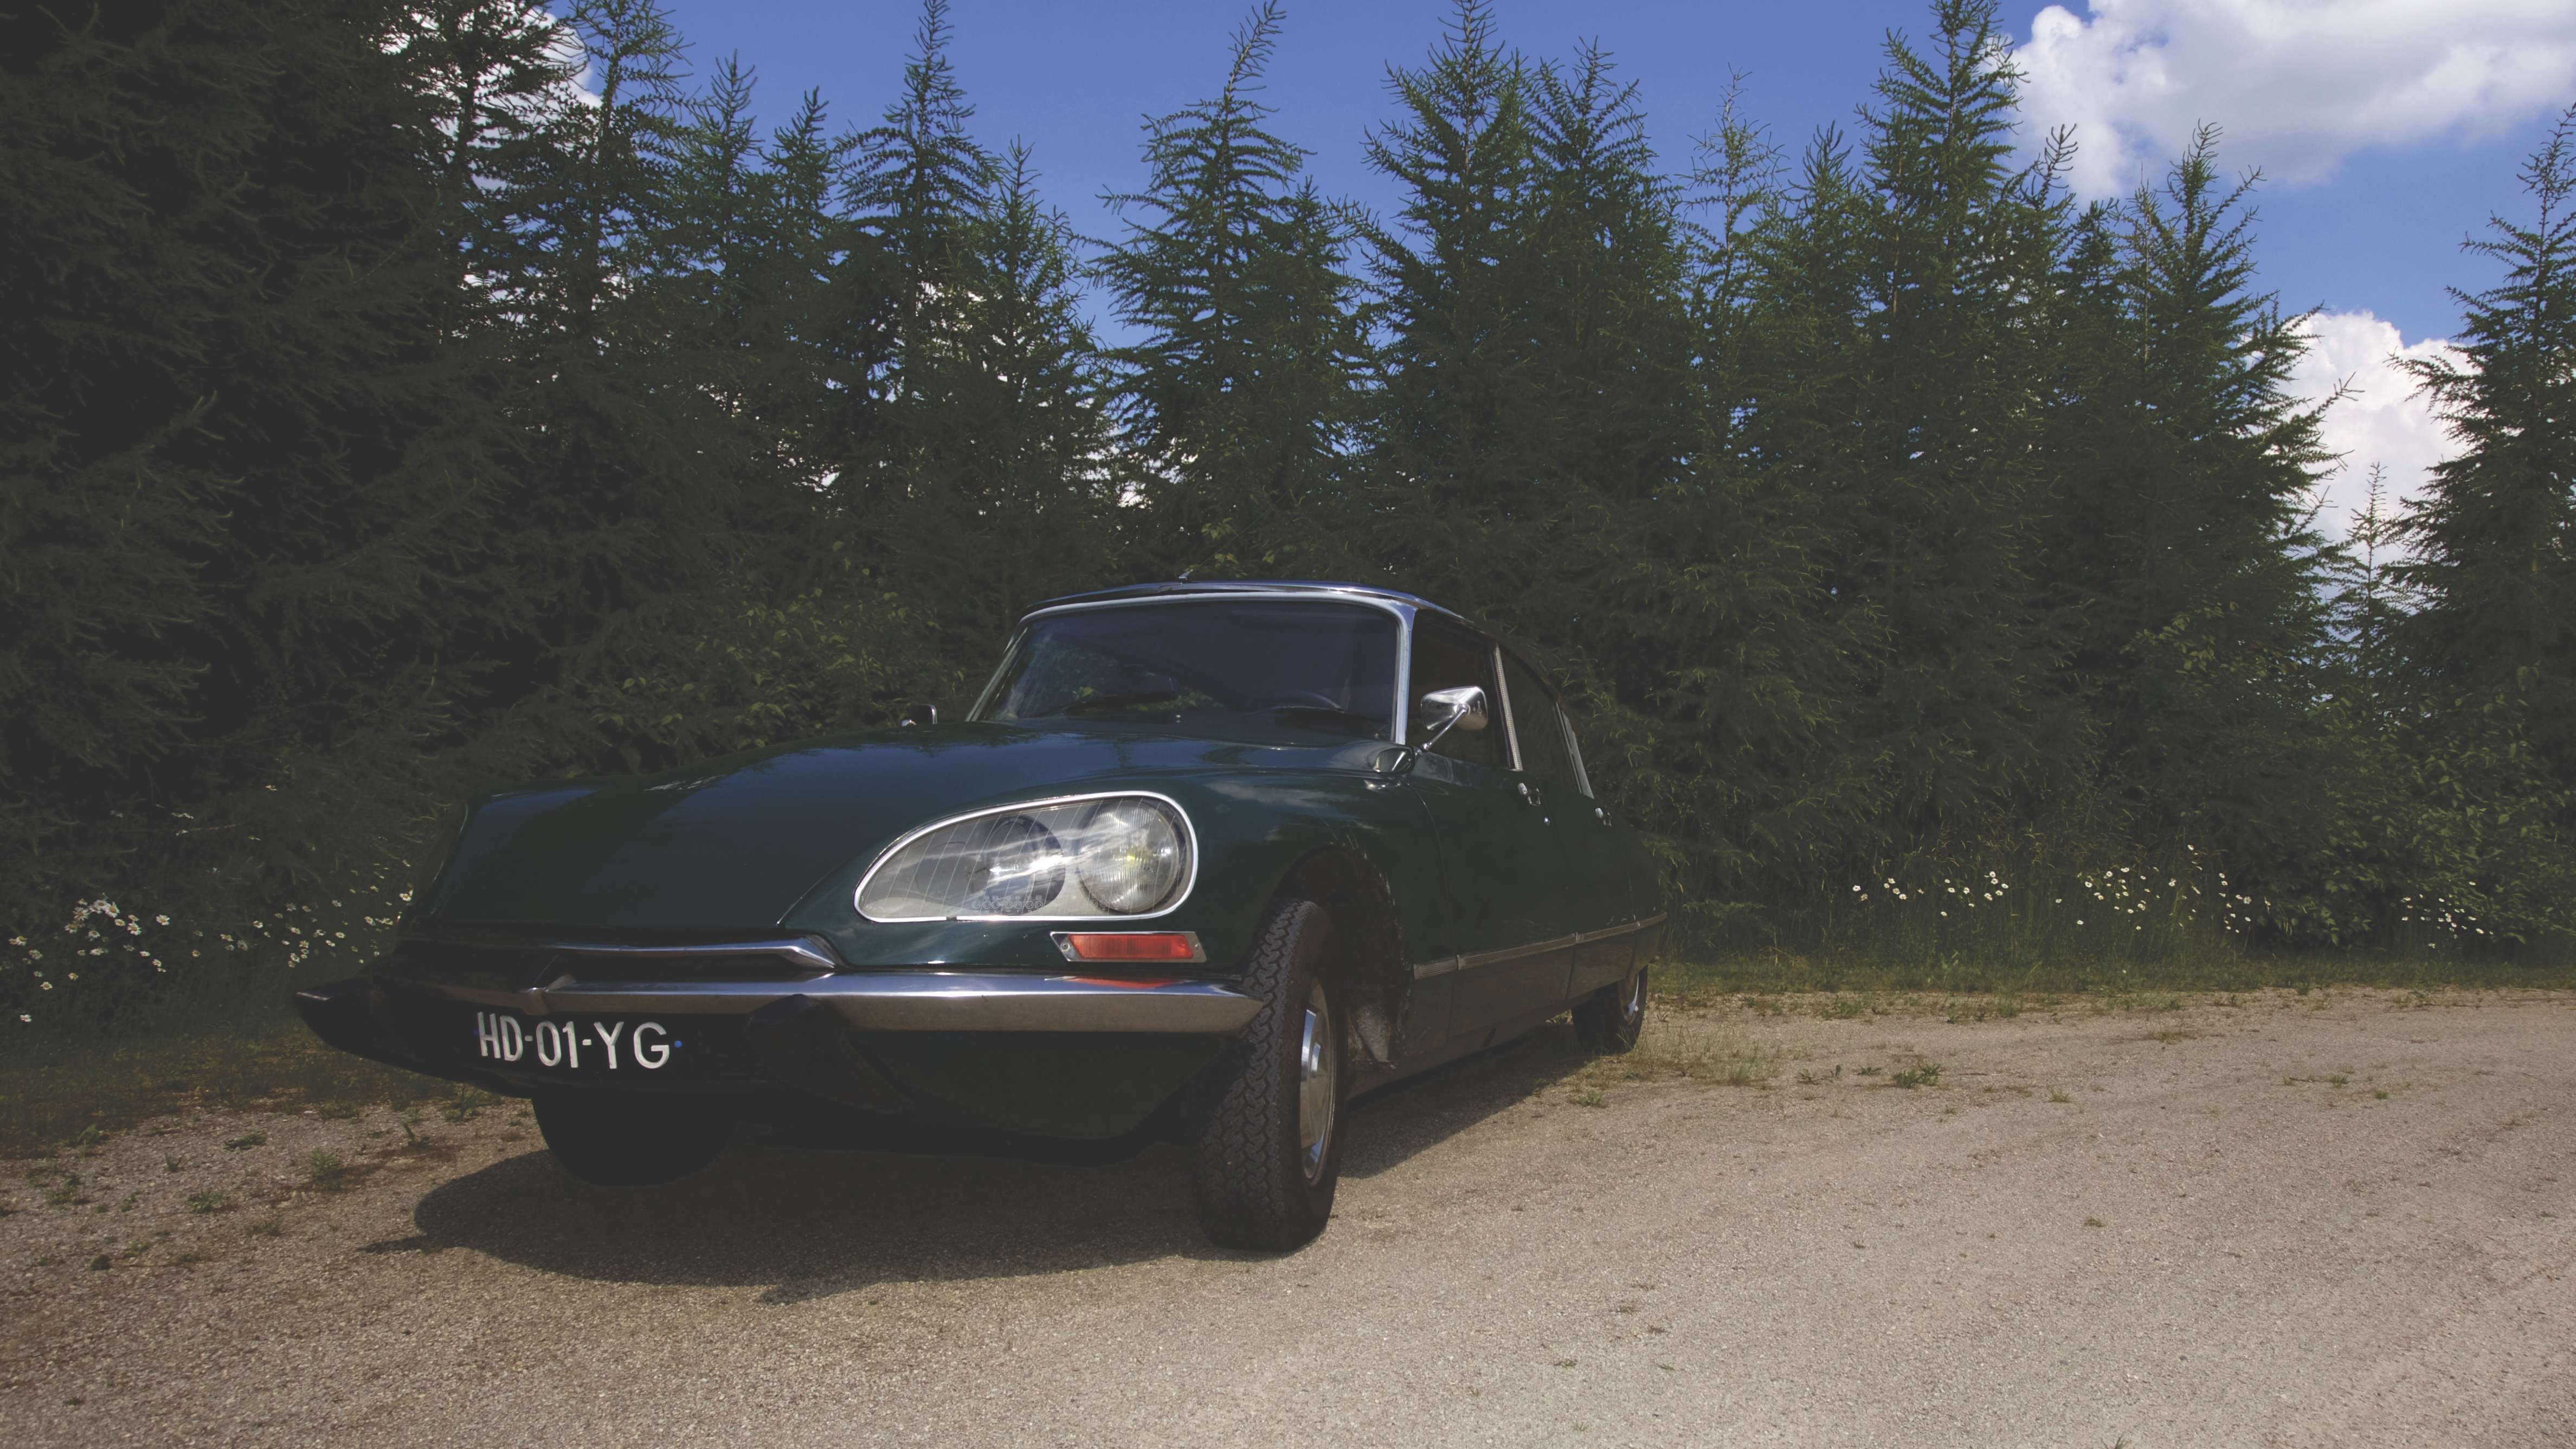
car, vintage, wheel, automobile, vehicle, classic car, sports car, trees, sedan, oldtimer, citroen, land vehicle, automobile make, automotive exterior, compact car, automotive design, luxury vehicle, performance car, executive car, mid size car